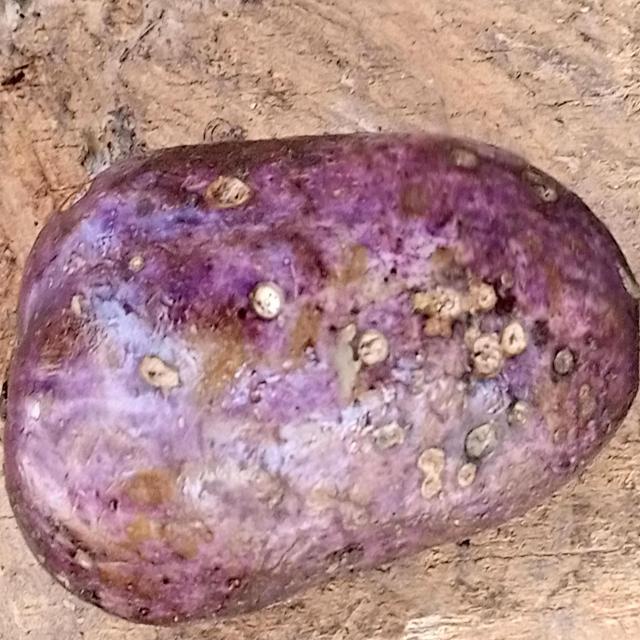
Plum grade: spotted